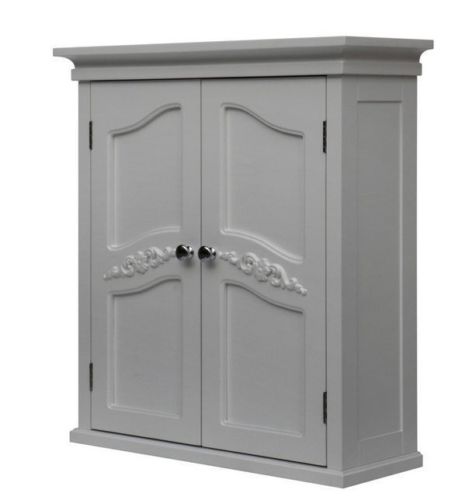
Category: cabinet